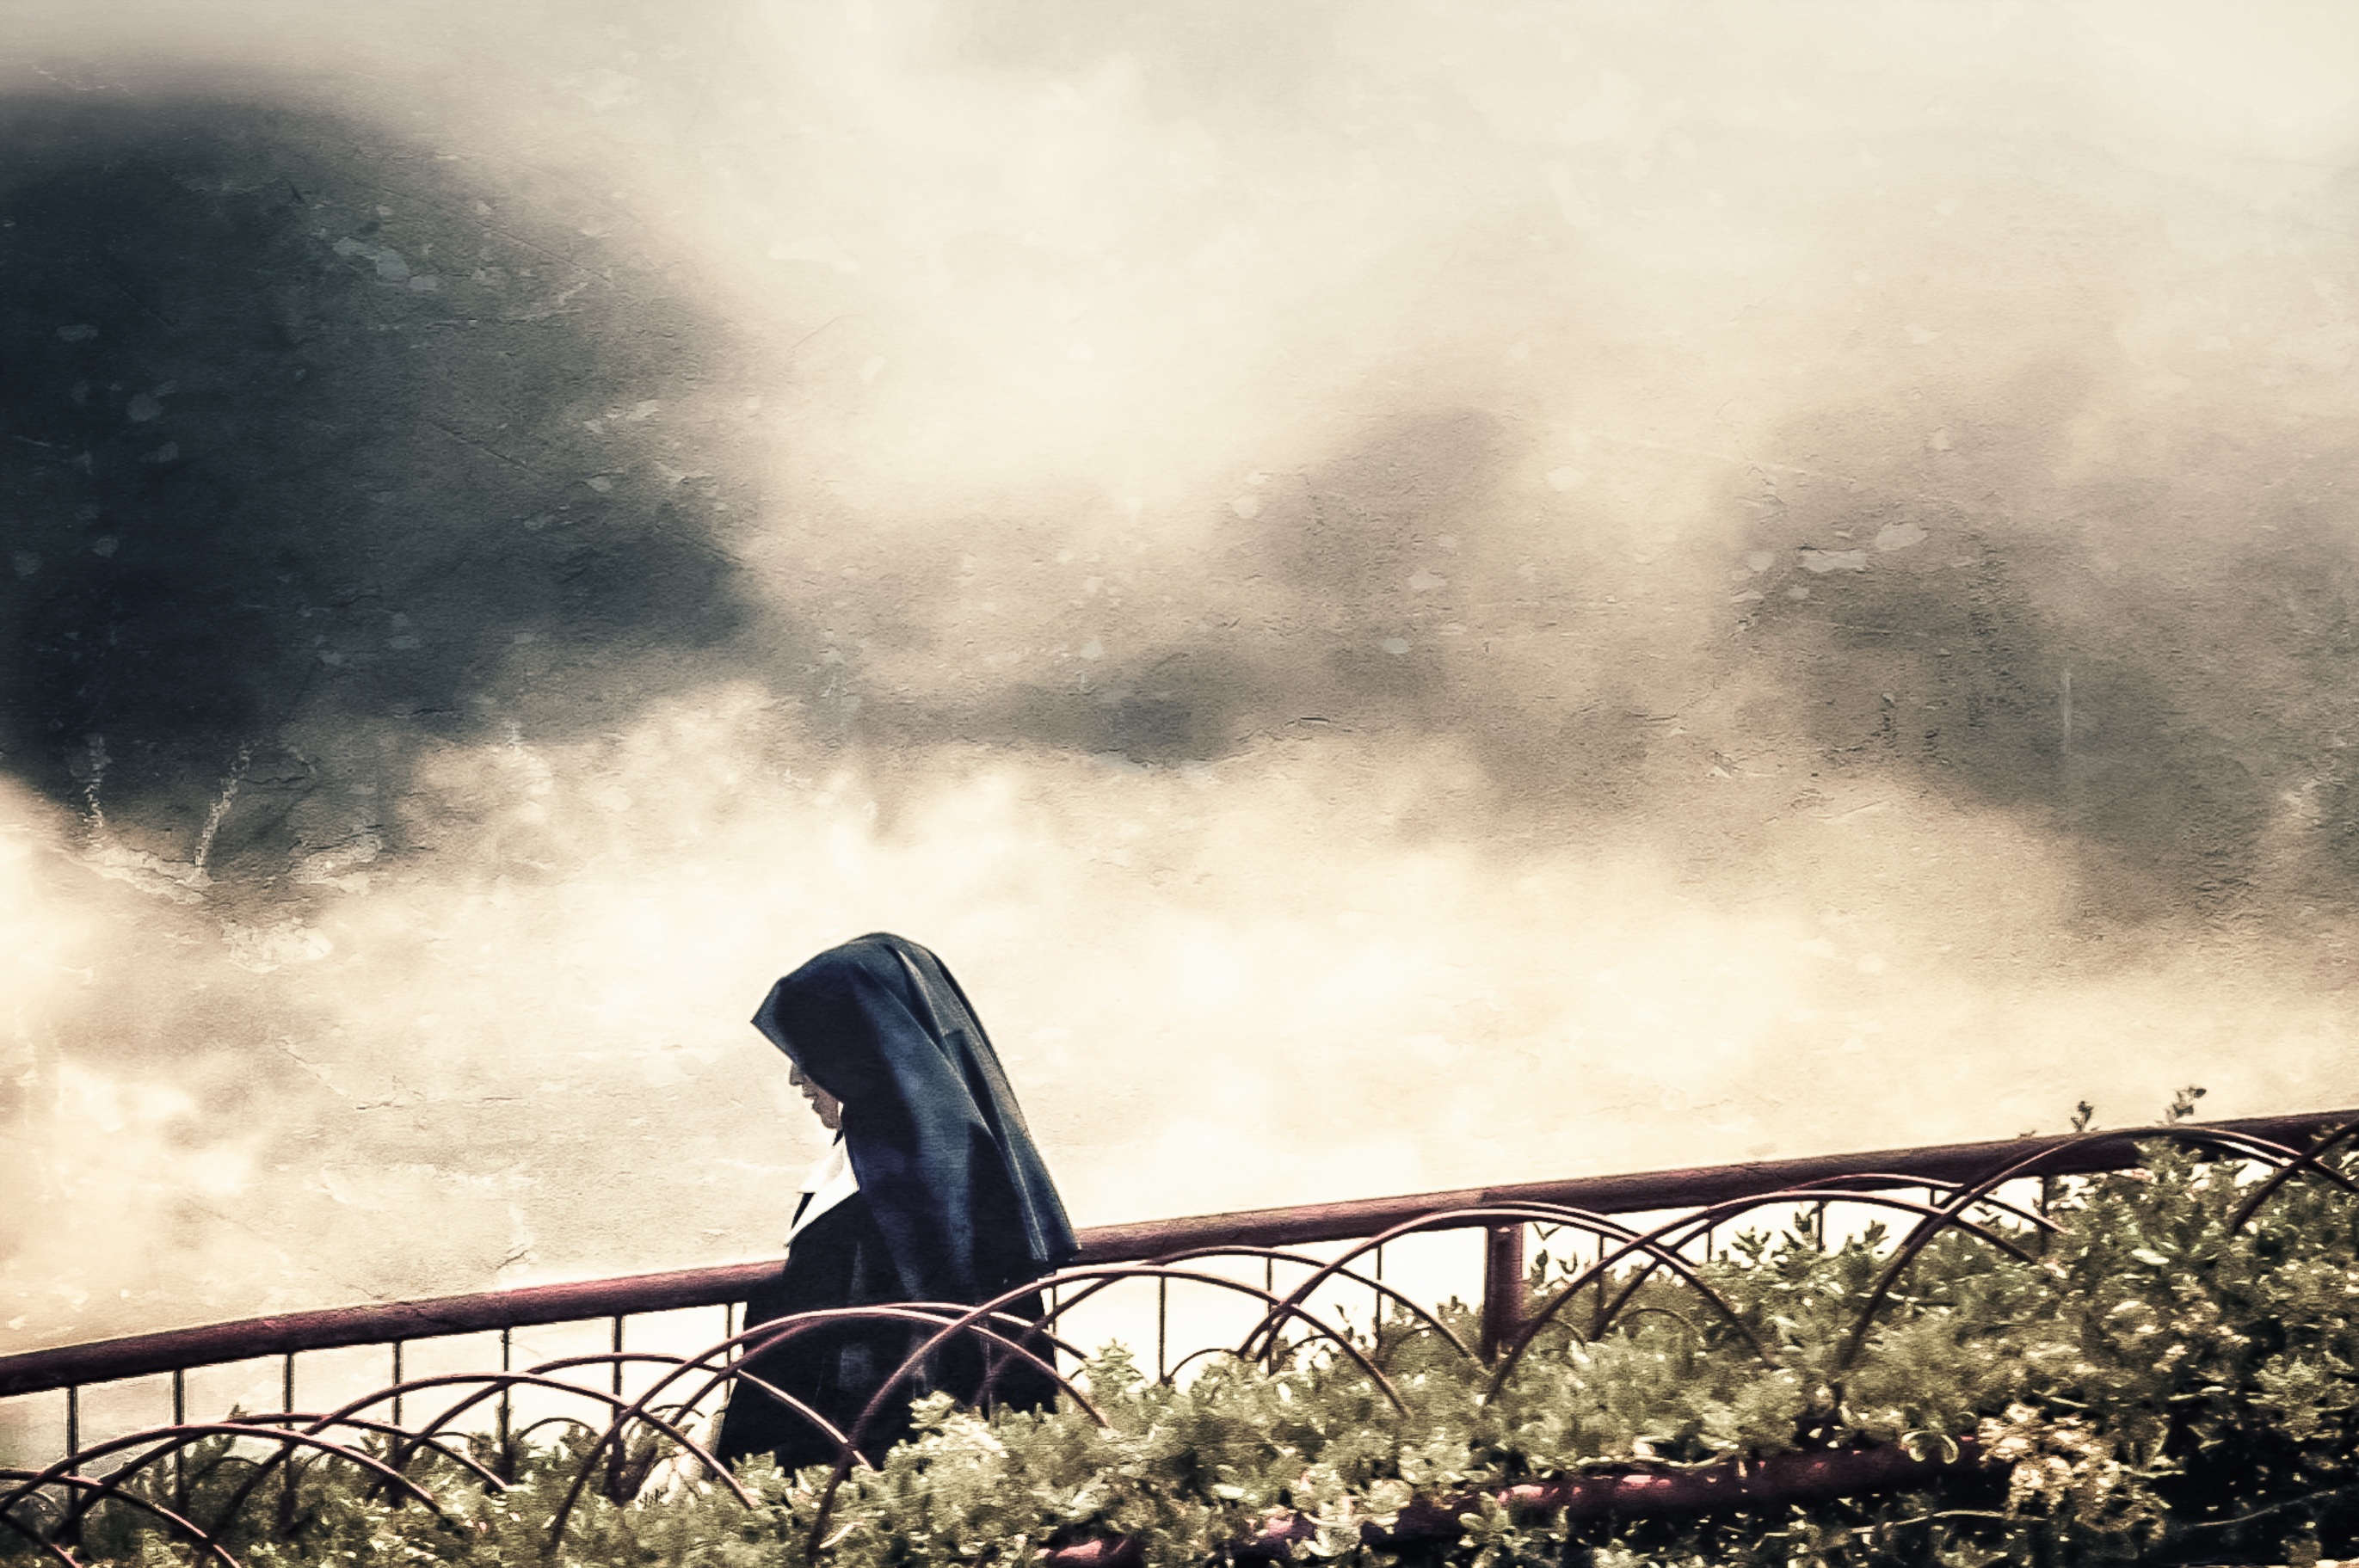
cloud, sky, photography, sunlight, morning, atmospheric phenomenon, atmosphere of earth